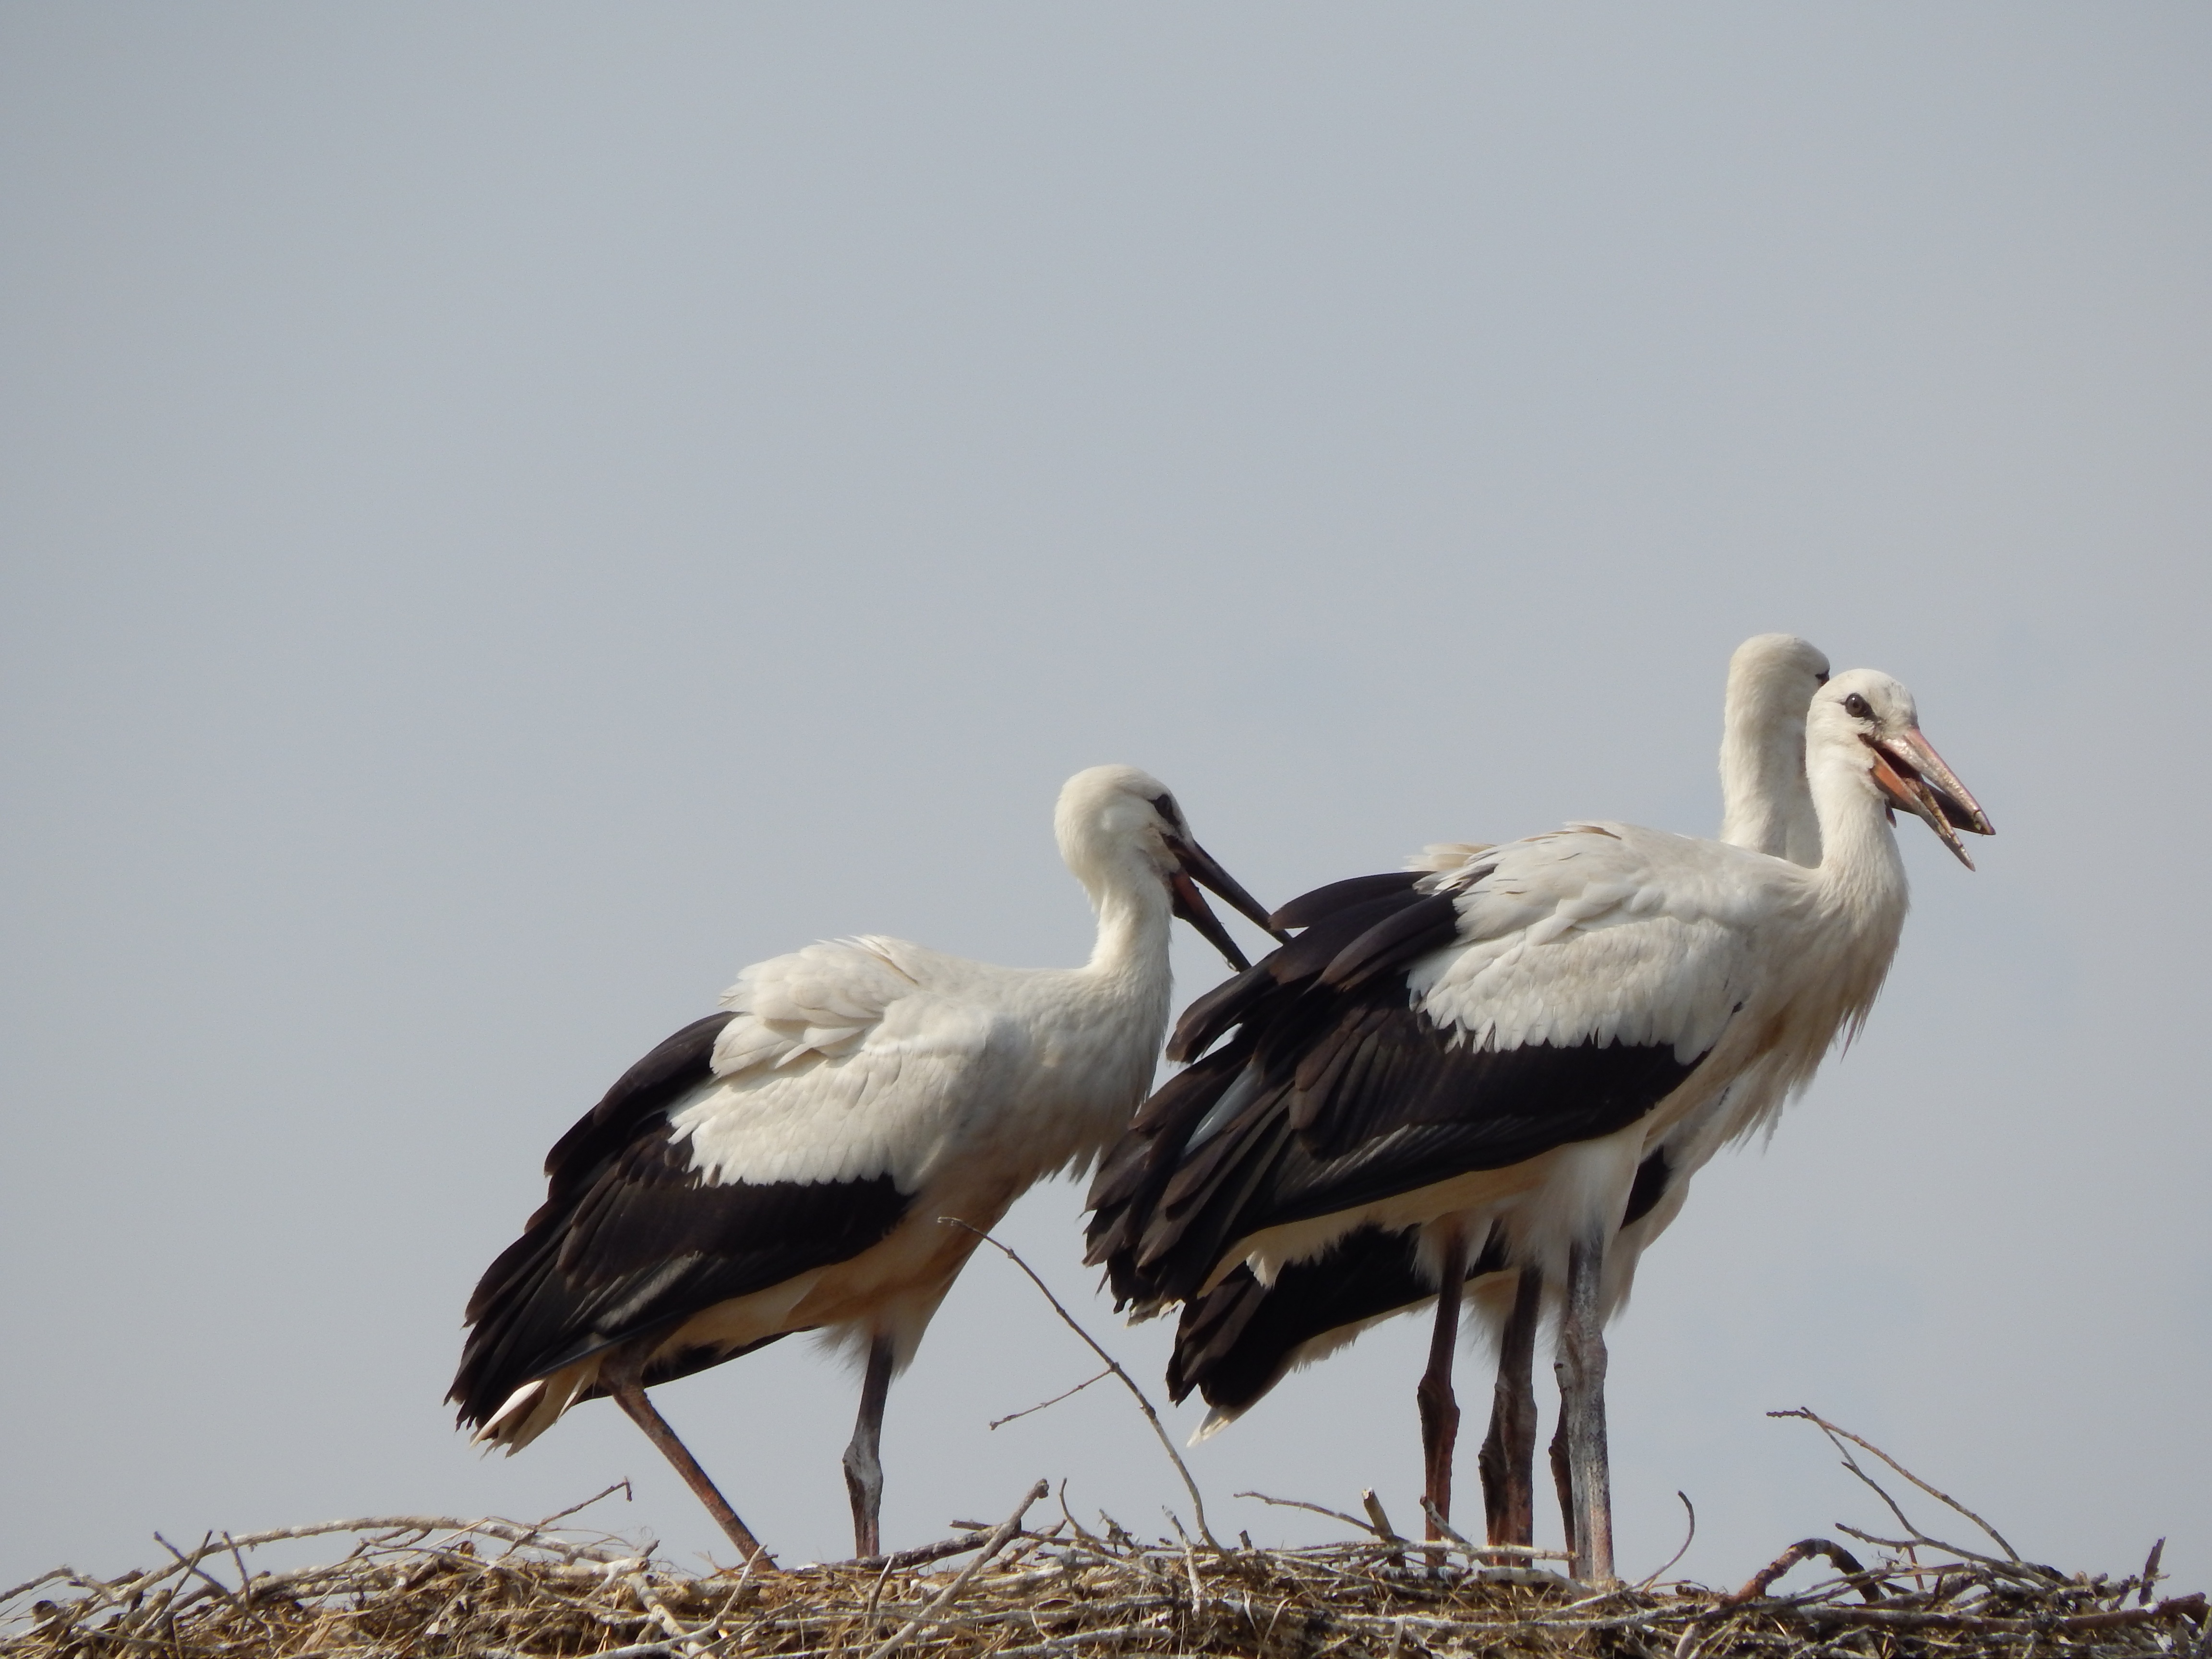
bird, wing, pelican, wildlife, young, beak, fauna, stork, birds, vertebrate, socket, white stork, storks, ciconiiformes, crane like bird